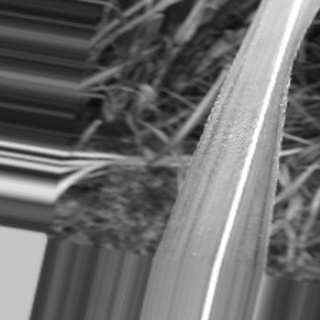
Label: sugarcane_bacterial_blight